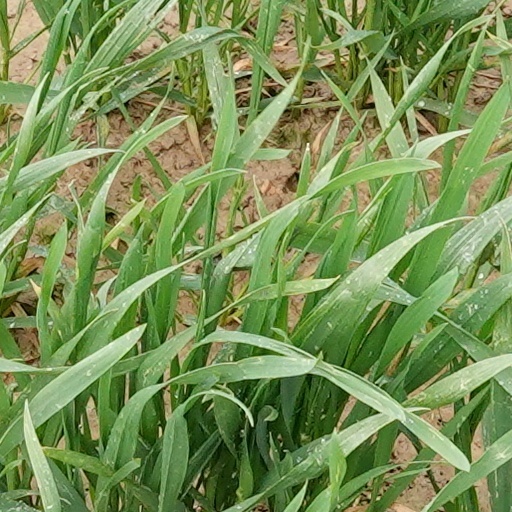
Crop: wheat